Sky position (RA, Dec in degrees): 195.537, 19.465
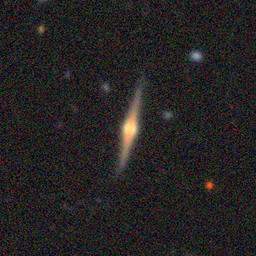
Galaxy morphology: Edge-on Galaxies with Bulge